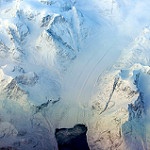
Label: glacier